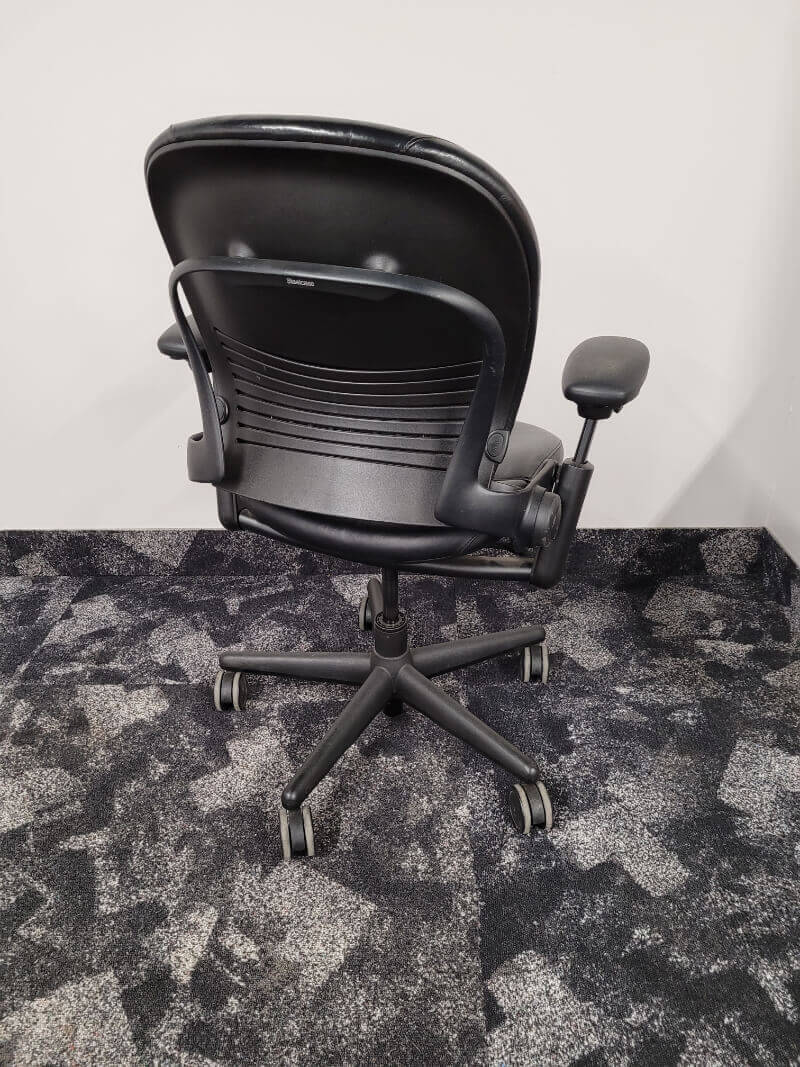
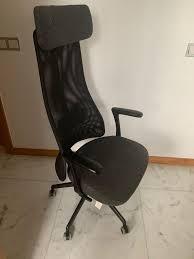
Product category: items_chair
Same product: no